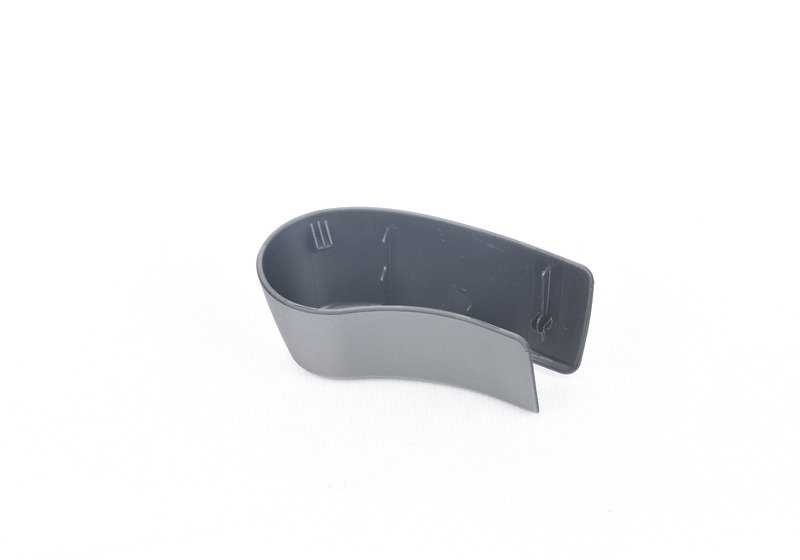
Caperuza para brazos del limpiaparabrisas OEM 61627366061 para BMW Serie 2 F45, F46, X1 F48, X2 F39... y más. Original BMW.
Brand: BMW
Caperuza para brazos del limpiaparabrisas OEM 61627366061 para BMW Serie 2 F45, F46, X1 F48, X2 F39... y más. Original BMW. Es la pieza nº ¿? de la última fotografía. Caperuza para Brazos del Limpiaparabrisas OEM 61627366061 Descubre la caperuza para brazos del limpiaparabrisas original de BMW, diseñada para ofrecer un ajuste perfecto y una protección duradera. Este accesorio es esencial para mantener el sistema de limpiaparabrisas de tu vehículo en óptimas condiciones, asegurando un rendimiento eficiente y prolongado. Fabricada con materiales de alta calidad, esta caperuza garantiza resistencia a las condiciones climáticas adversas, prolongando la vida útil de los componentes del limpiaparabrisas. Su diseño específico para modelos BMW asegura una instalación sencilla y un ajuste preciso, sin necesidad de modificaciones adicionales. Compatibilidad: BMW Serie 2 F45 Active Tourer (11/2013 — 02/2018) BMW Serie 2 F45 Active Tourer LCI (04/2017 — 10/2021) BMW Serie 2 F46 Gran Tourer (07/2014 — 03/2018) BMW Serie 2 F46 Gran Tourer LCI (05/2017 — 12/2022) BMW X1 F48 (11/2014 — 07/2019) BMW X1 F48 LCI (05/2018 — 06/2022) BMW X2 F39 (10/2016 — 10/2023) Incluye: Caperuza para brazos del limpiaparabrisas. No Incluye: Herramientas de instalación. Manual de instrucciones detallado. Esta caperuza es una inversión inteligente para cualquier propietario de BMW que busque mantener su vehículo en las mejores condiciones. No esperes más para mejorar la protección y el rendimiento de tu sistema de limpiaparabrisas. ¡Haz tu compra ahora y experimenta la diferencia! Búsquedas relacionadas: caperuza limpiaparabrisas BMW accesorios BMW Serie 2 repuestos BMW X1 protección limpiaparabrisas caperuza original BMW recambios BMW X2 piezas BMW F45 accesorios automoción BMW caperuza brazos limpiaparabrisas mejora sistema limpiaparabrisas BMW Es un producto original de BMW. Válido para: 2' F45 Active Tourer (11/2013 — 02/2018) 2' F45 Active Tourer LCI (04/2017 — 10/2021) 2' F46 Gran Tourer (07/2014 — 03/2018) 2' F46 Gran Tourer LCI (05/2017 — 12/2022) X1 F48 (11/2014 — 07/2019) X1 F48 LCI (05/2018 — 06/2022) X2 F39 (10/2016 — 10/2023)
Category: Vehicles & Parts > Vehicle Parts & Accessories > Motor Vehicle Parts > Motor Vehicle Window Parts & Accessories > Windshield Wiper Systems & Components > Wiper Arms